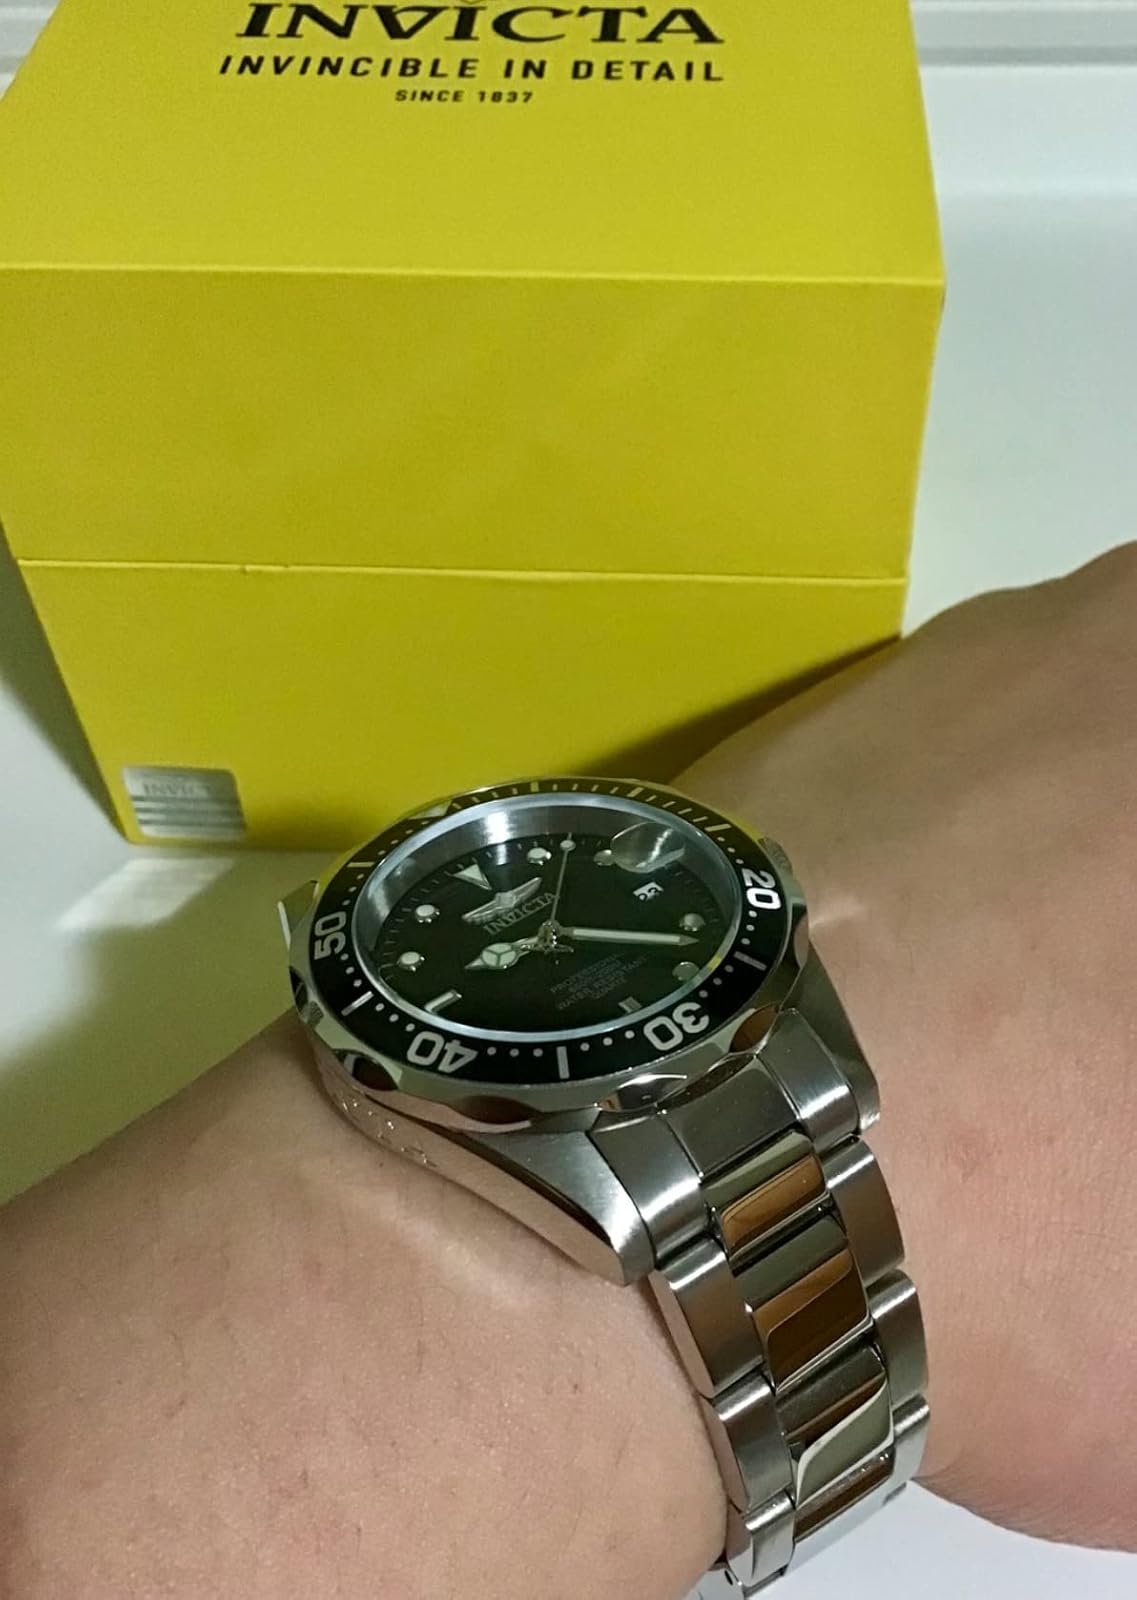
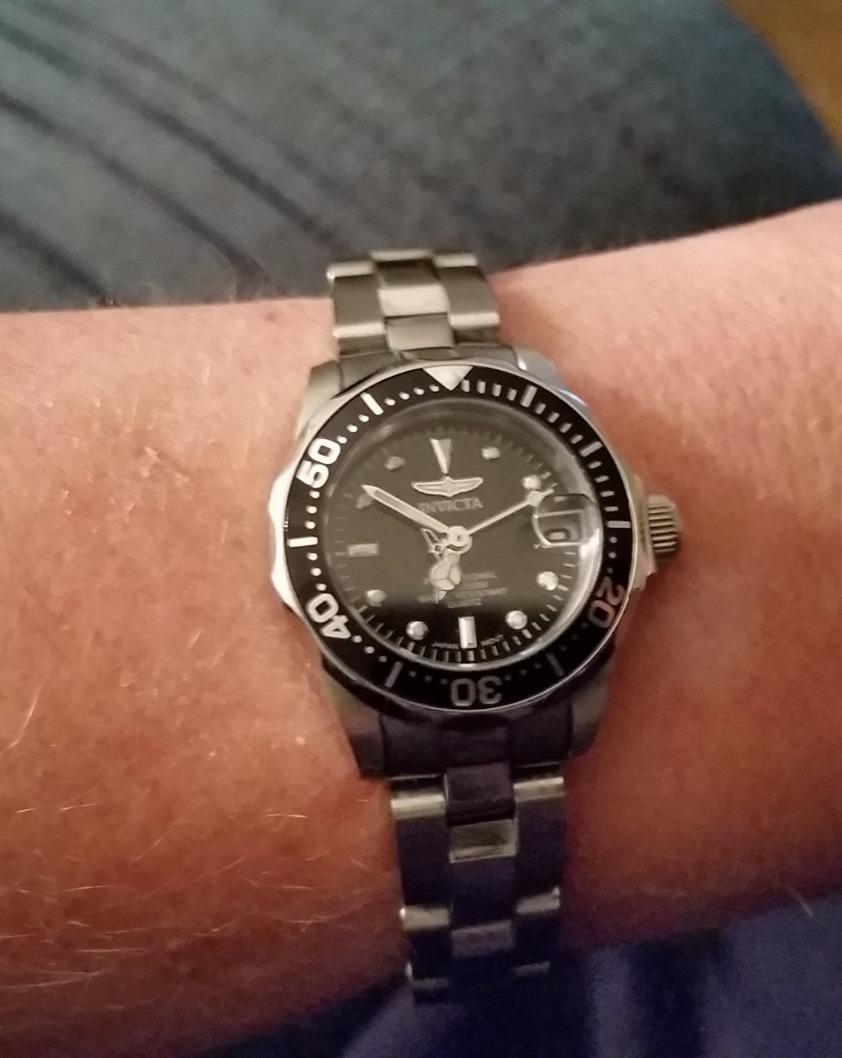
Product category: accessories_watch
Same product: yes